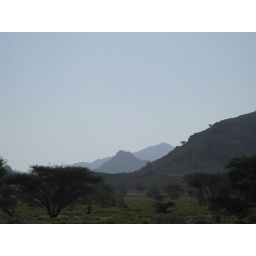
A patch of green grasses and trees in between some mountains near the town of Al Zahir